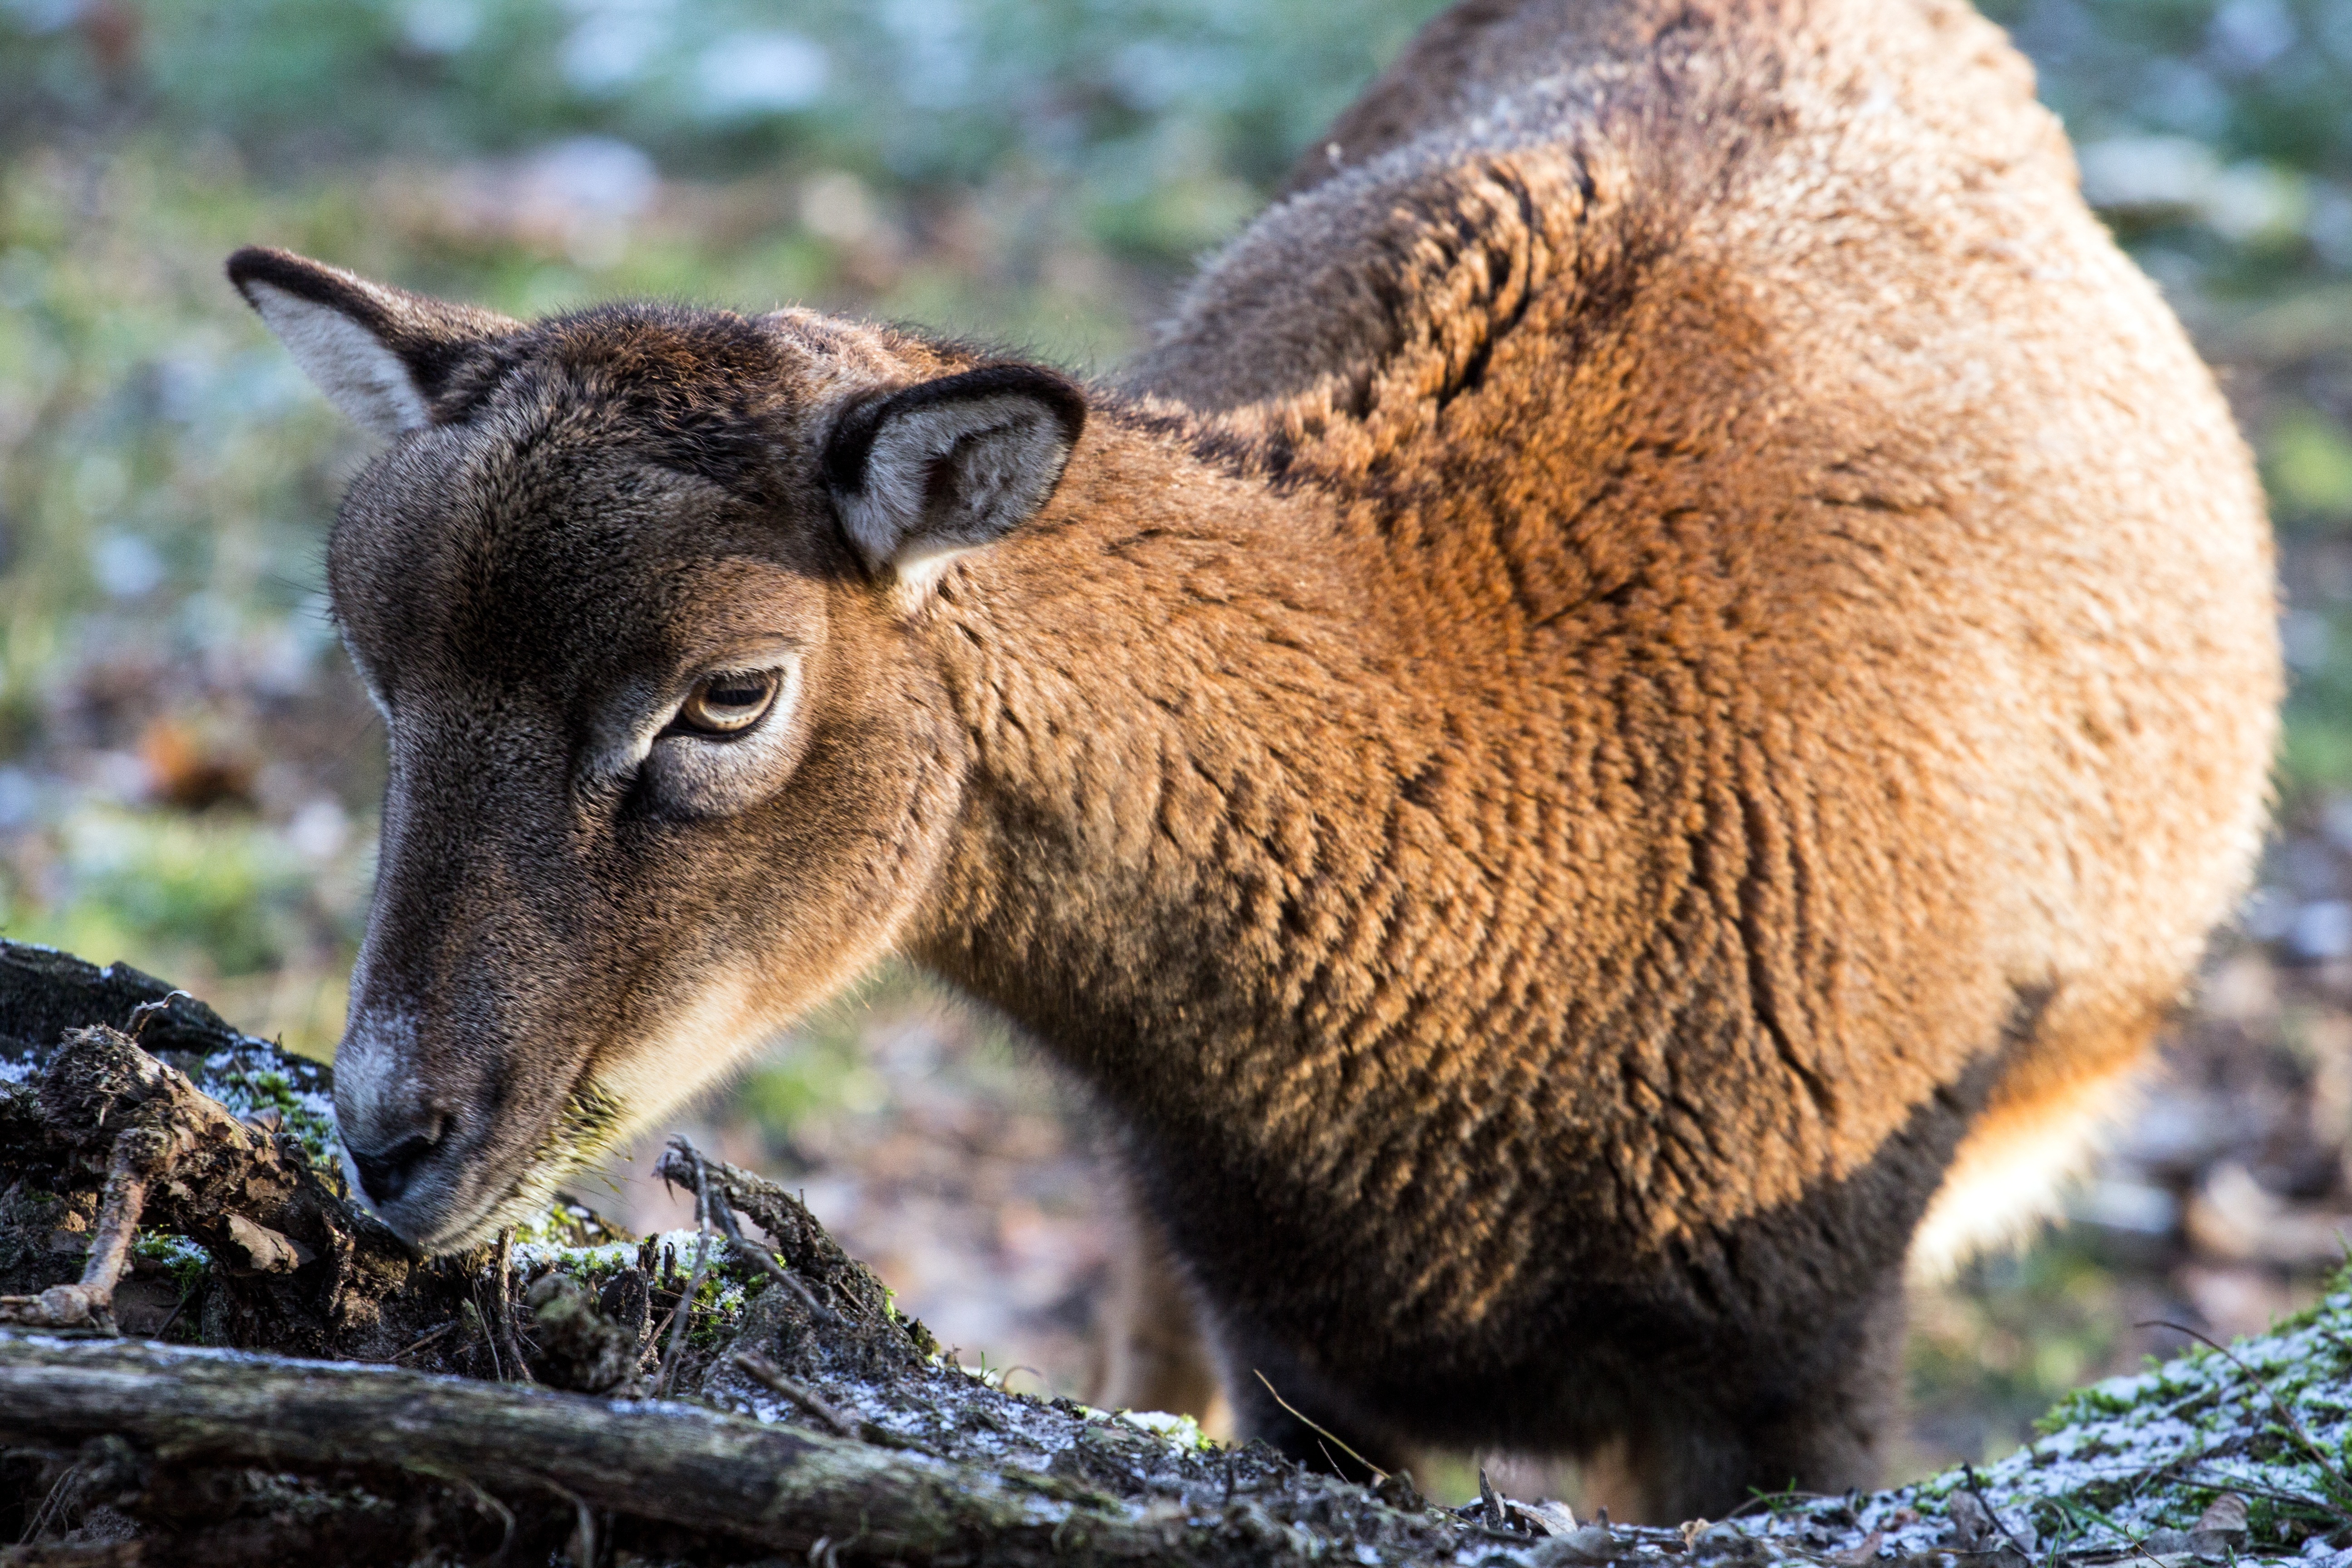
female, wildlife, wild, sheep, mammal, fauna, animals, vertebrate, sheeps, capricorn